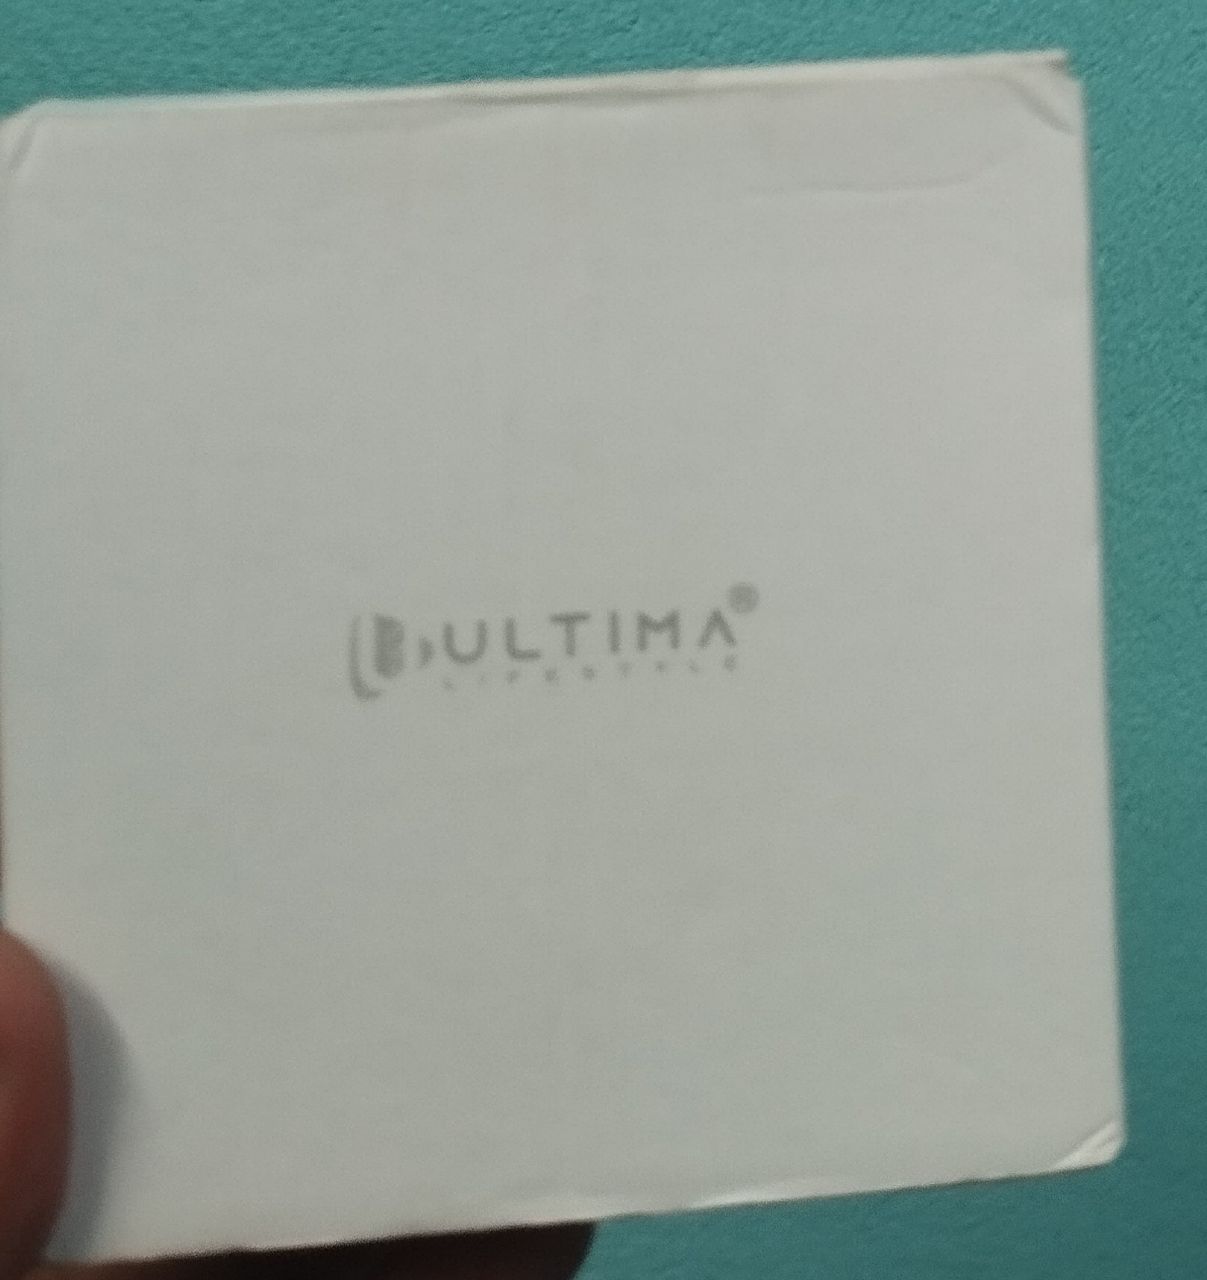
Label: cardboard